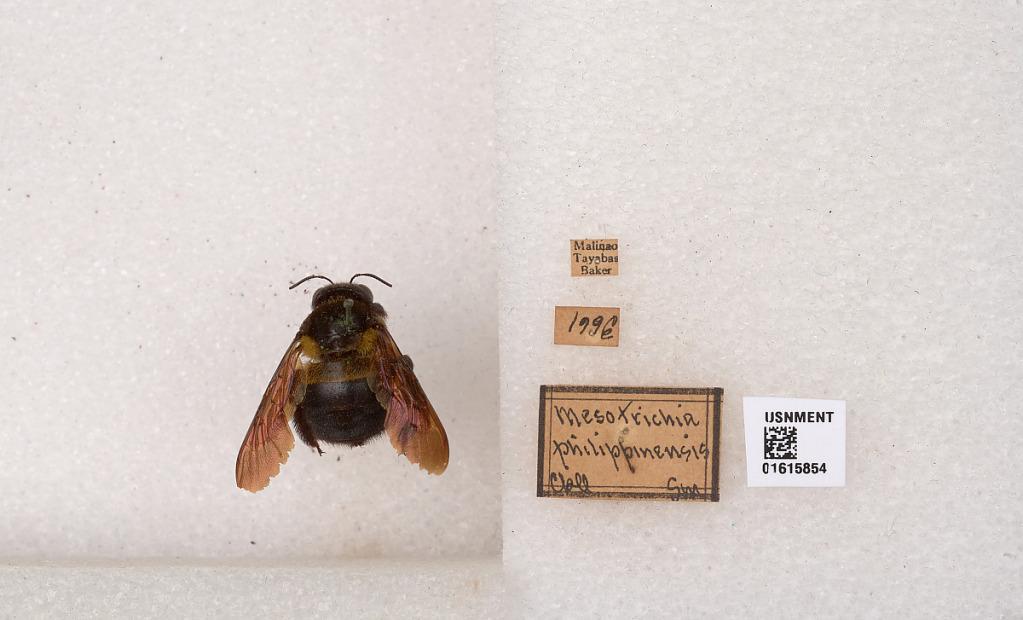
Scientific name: Xylocopa (Koptortosoma) philippinensis philippinensis Smith
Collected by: Baker
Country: Philippines
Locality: Malinao, Tayabas